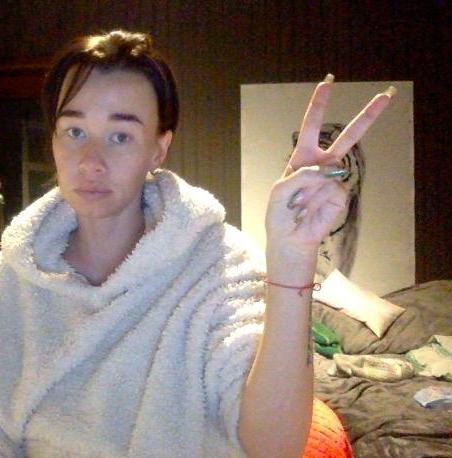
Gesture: peace